Mysterious Shadows

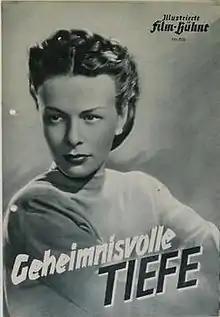
Film poster

Mysterious Shadows is a 1949 Austrian drama film directed by G. W. Pabst and starring Paul Hubschmid, Ilse Werner, and Elfe Gerhart. It was shown at the Venice Film Festival. It was shot at the Rosenhügel Studios in Vienna and at the Hoher Dachstein ice caves. The film's sets were designed by the art director Isabella Schlichting and Werner Schlichting